Irca's Romance

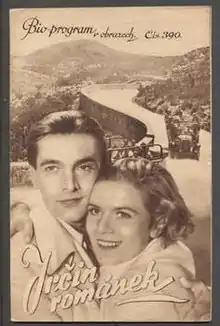

Irca's Romance (Czech: Irčin románek) is a 1936 Czech romance film directed by Karel Hašler and starring Jiřina Steimarová, Rolf Wanka and Theodor Pištěk. It was one of several Czech films of the 1930s to involve a trip to an Adriatic resort. A separate German-language version "Escape to the Adriatic" was made in a co-production with Austria.